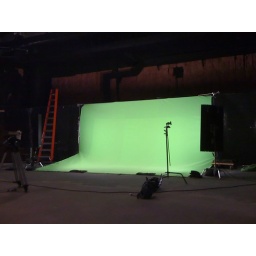
Lighting green screen in the Storyeum basement, Vancouver, BC